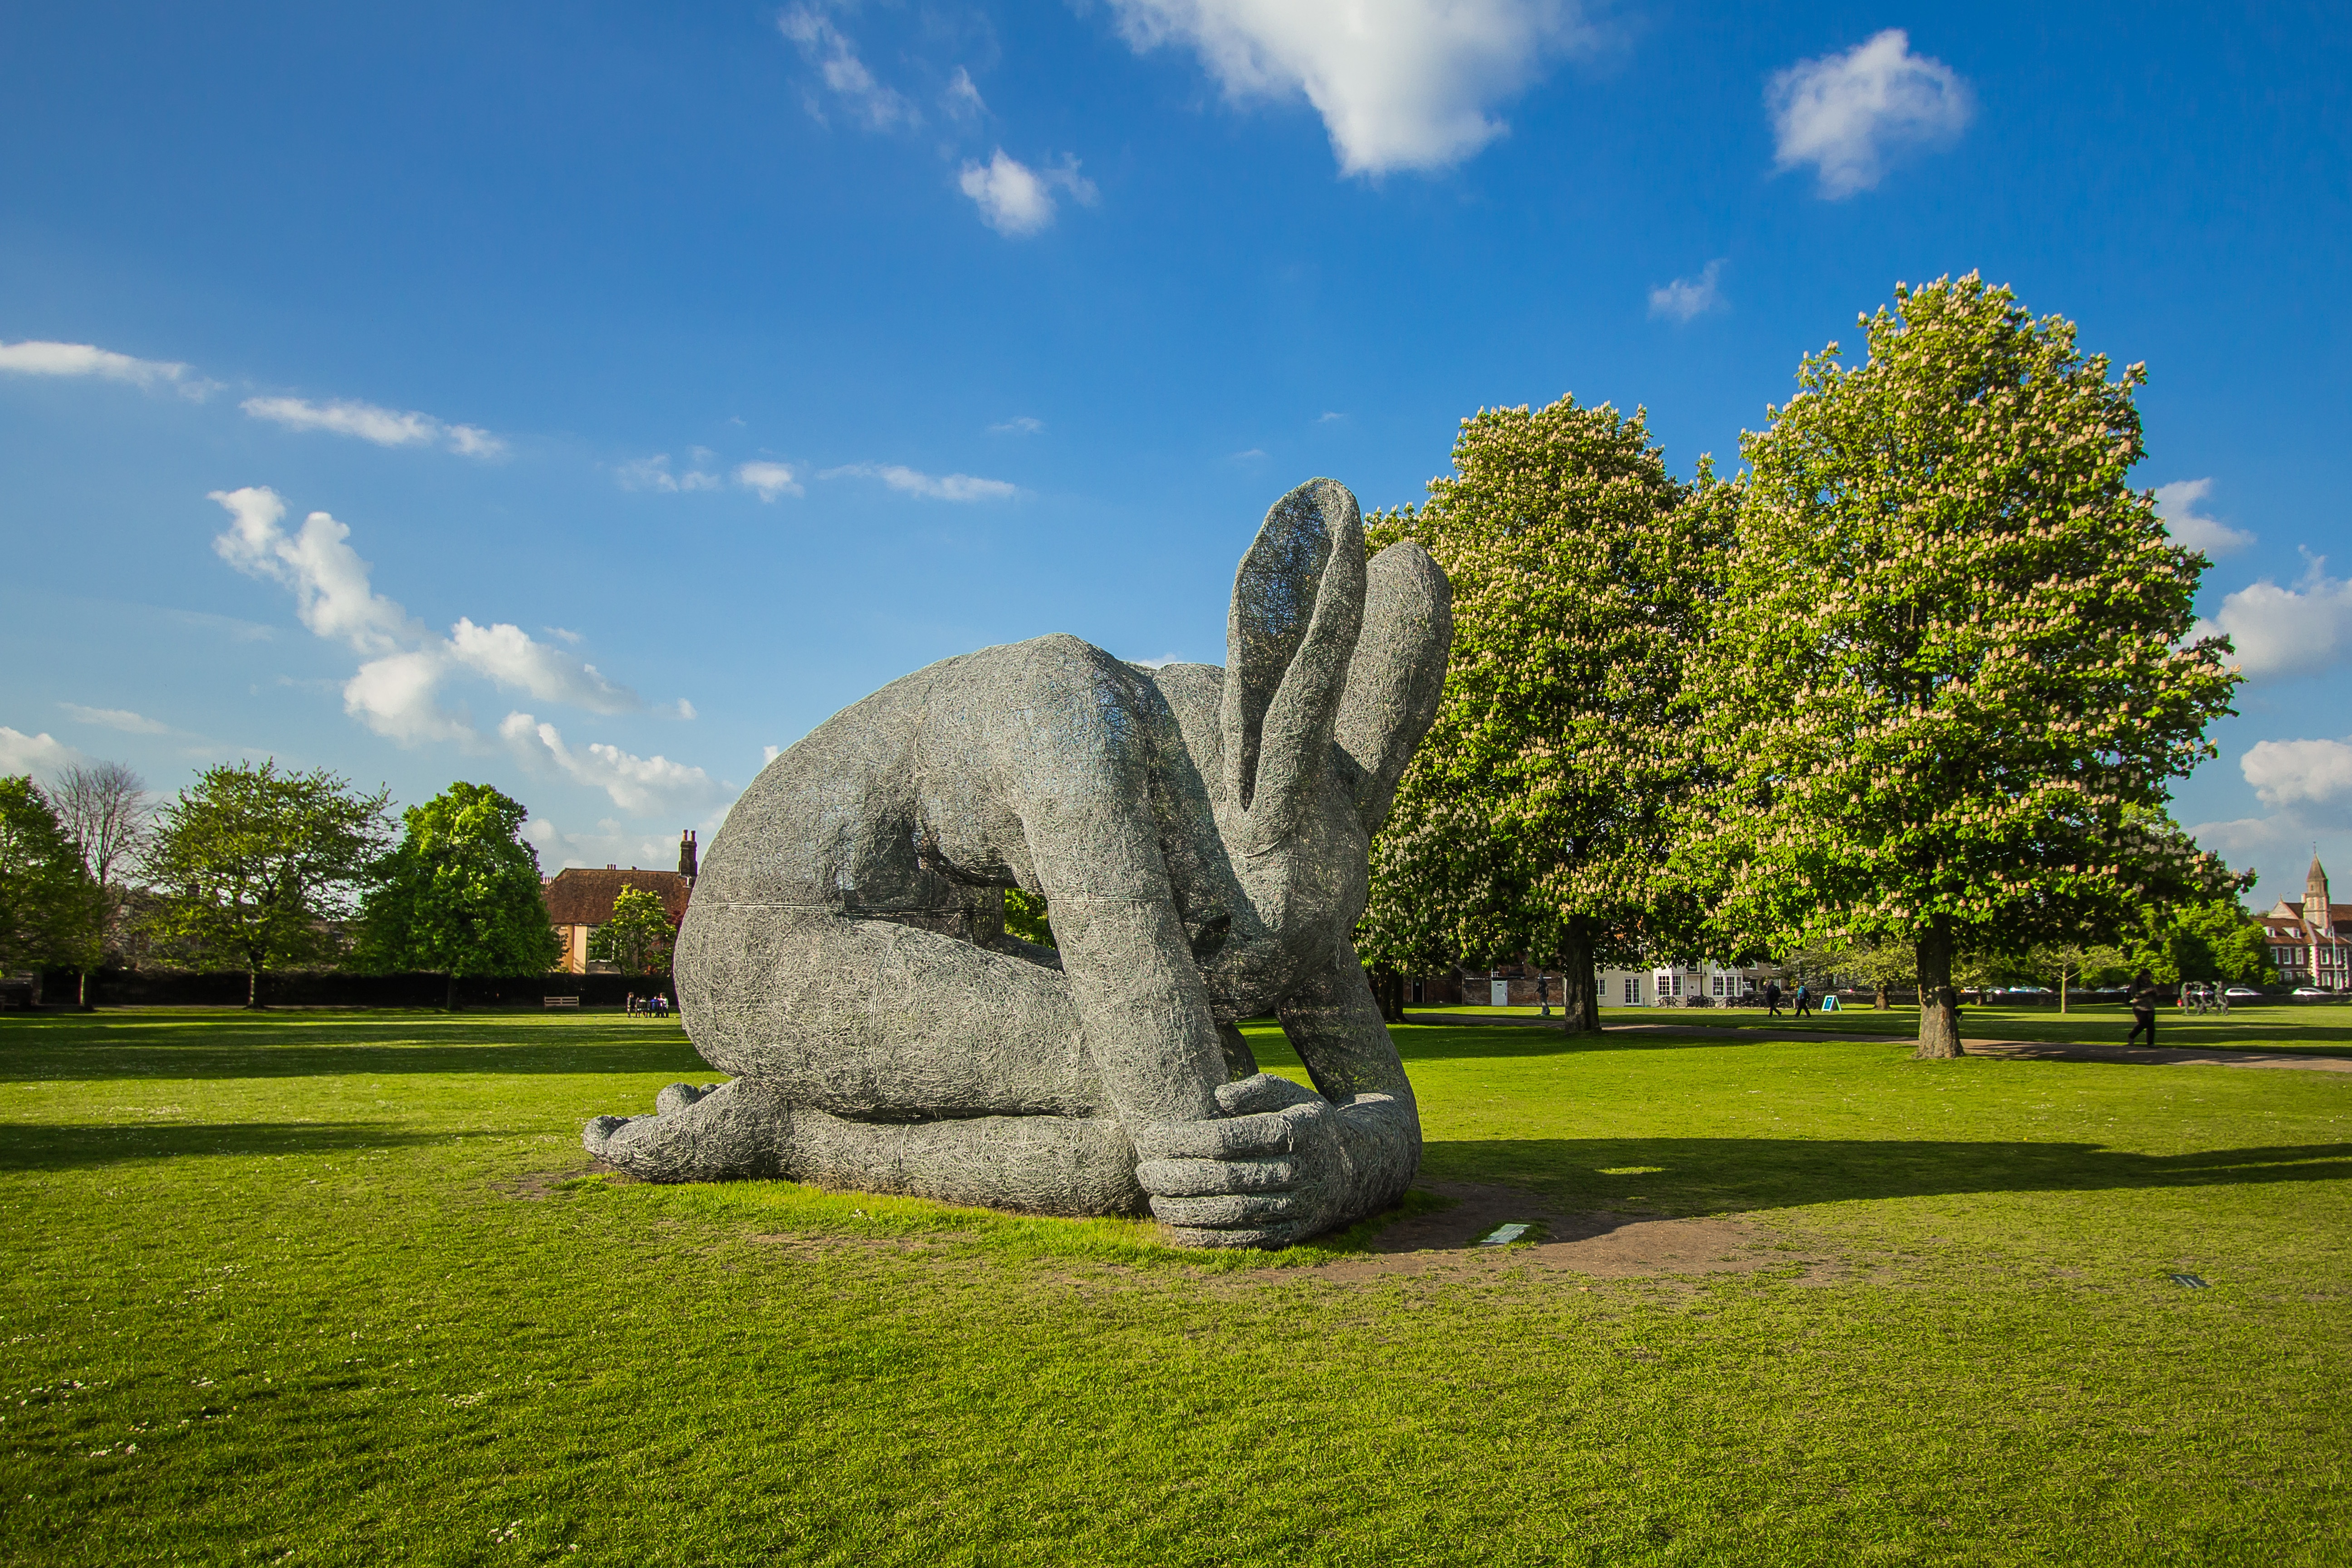
landscape, tree, grass, rock, plant, lawn, monument, green, park, garden, england, sculpture, memorial, art, estate, rural area, the statue of, woody plant